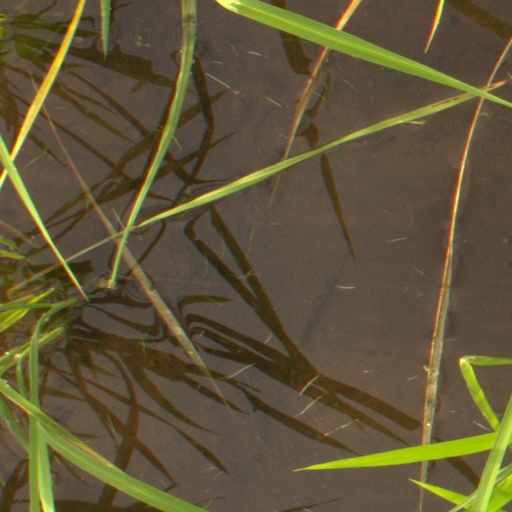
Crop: rice